Florinda (TV series)

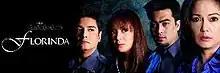
Title Card

Florinda is a 2009 Philippine television drama horror series broadcast by ABS-CBN. Based on a 1973 Philippine film of the same title, the series is the third and final installment of "Sineserye Presents: The Susan Roces Cinema Collection". Directed by Rahyan Carlos, it stars Maricel Soriano. It aired on the network's Primetime Bida line up and worldwide on TFC from September 7 to October 2, 2009, replacing "The Wedding" and was replaced by "".